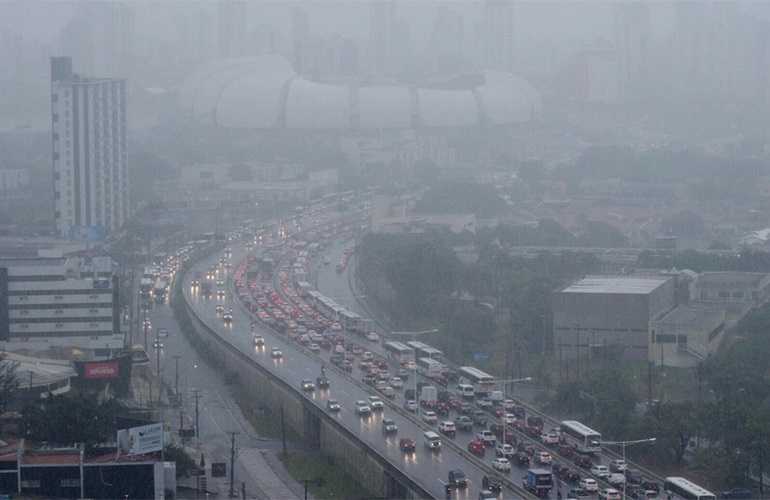
Fire: no
Smoke: no